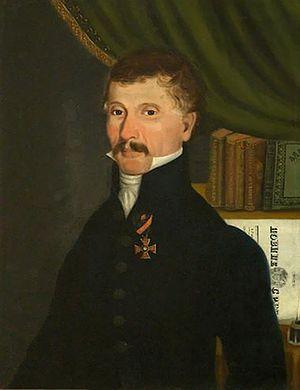
Zemun est une municipalité de Serbie située sur le territoire de la Ville de Belgrade. Elle fait partie des 10 municipalités urbaines de la ville de Belgrade proprement dite. Au recensement de 2011, Zemun intra muros comptait 151 811 habitants et la municipalité dont elle est le centre 166 292.